Žirovski Vrh Svetega Urbana

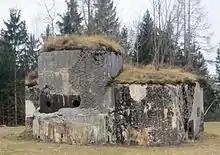
Rupnik Line pillbox in Žirovski Vrh Svetega Urbana

The Rupnik Line, a line of fortifications and weapons installations, was built in the area in the 1930s. Several pillboxes from the line are preserved in the village's territory.